Čiobiškis Manor

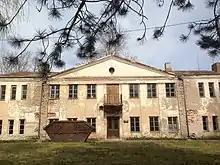
Čiobiškis Manor Servants' Quarters (2018)

Čiobiškis Manor was then purchased by Jan Chryzostom Piłsudski (c1768-1837) in 1794.